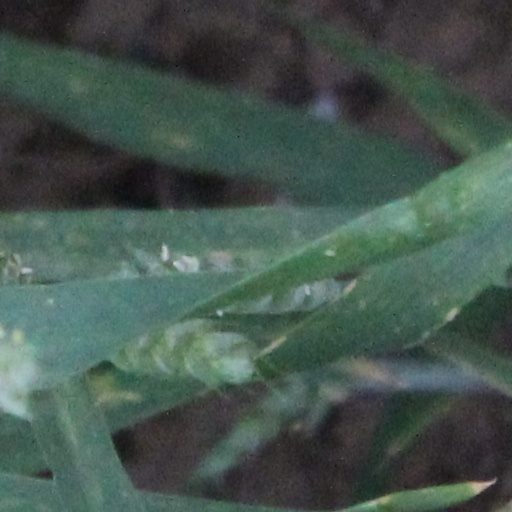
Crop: wheat